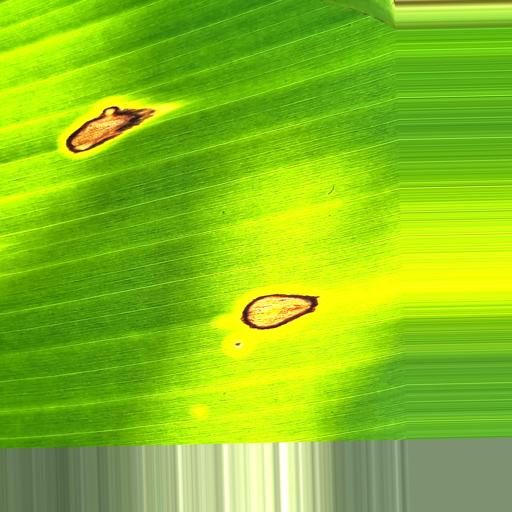
Label: black_sigatoka